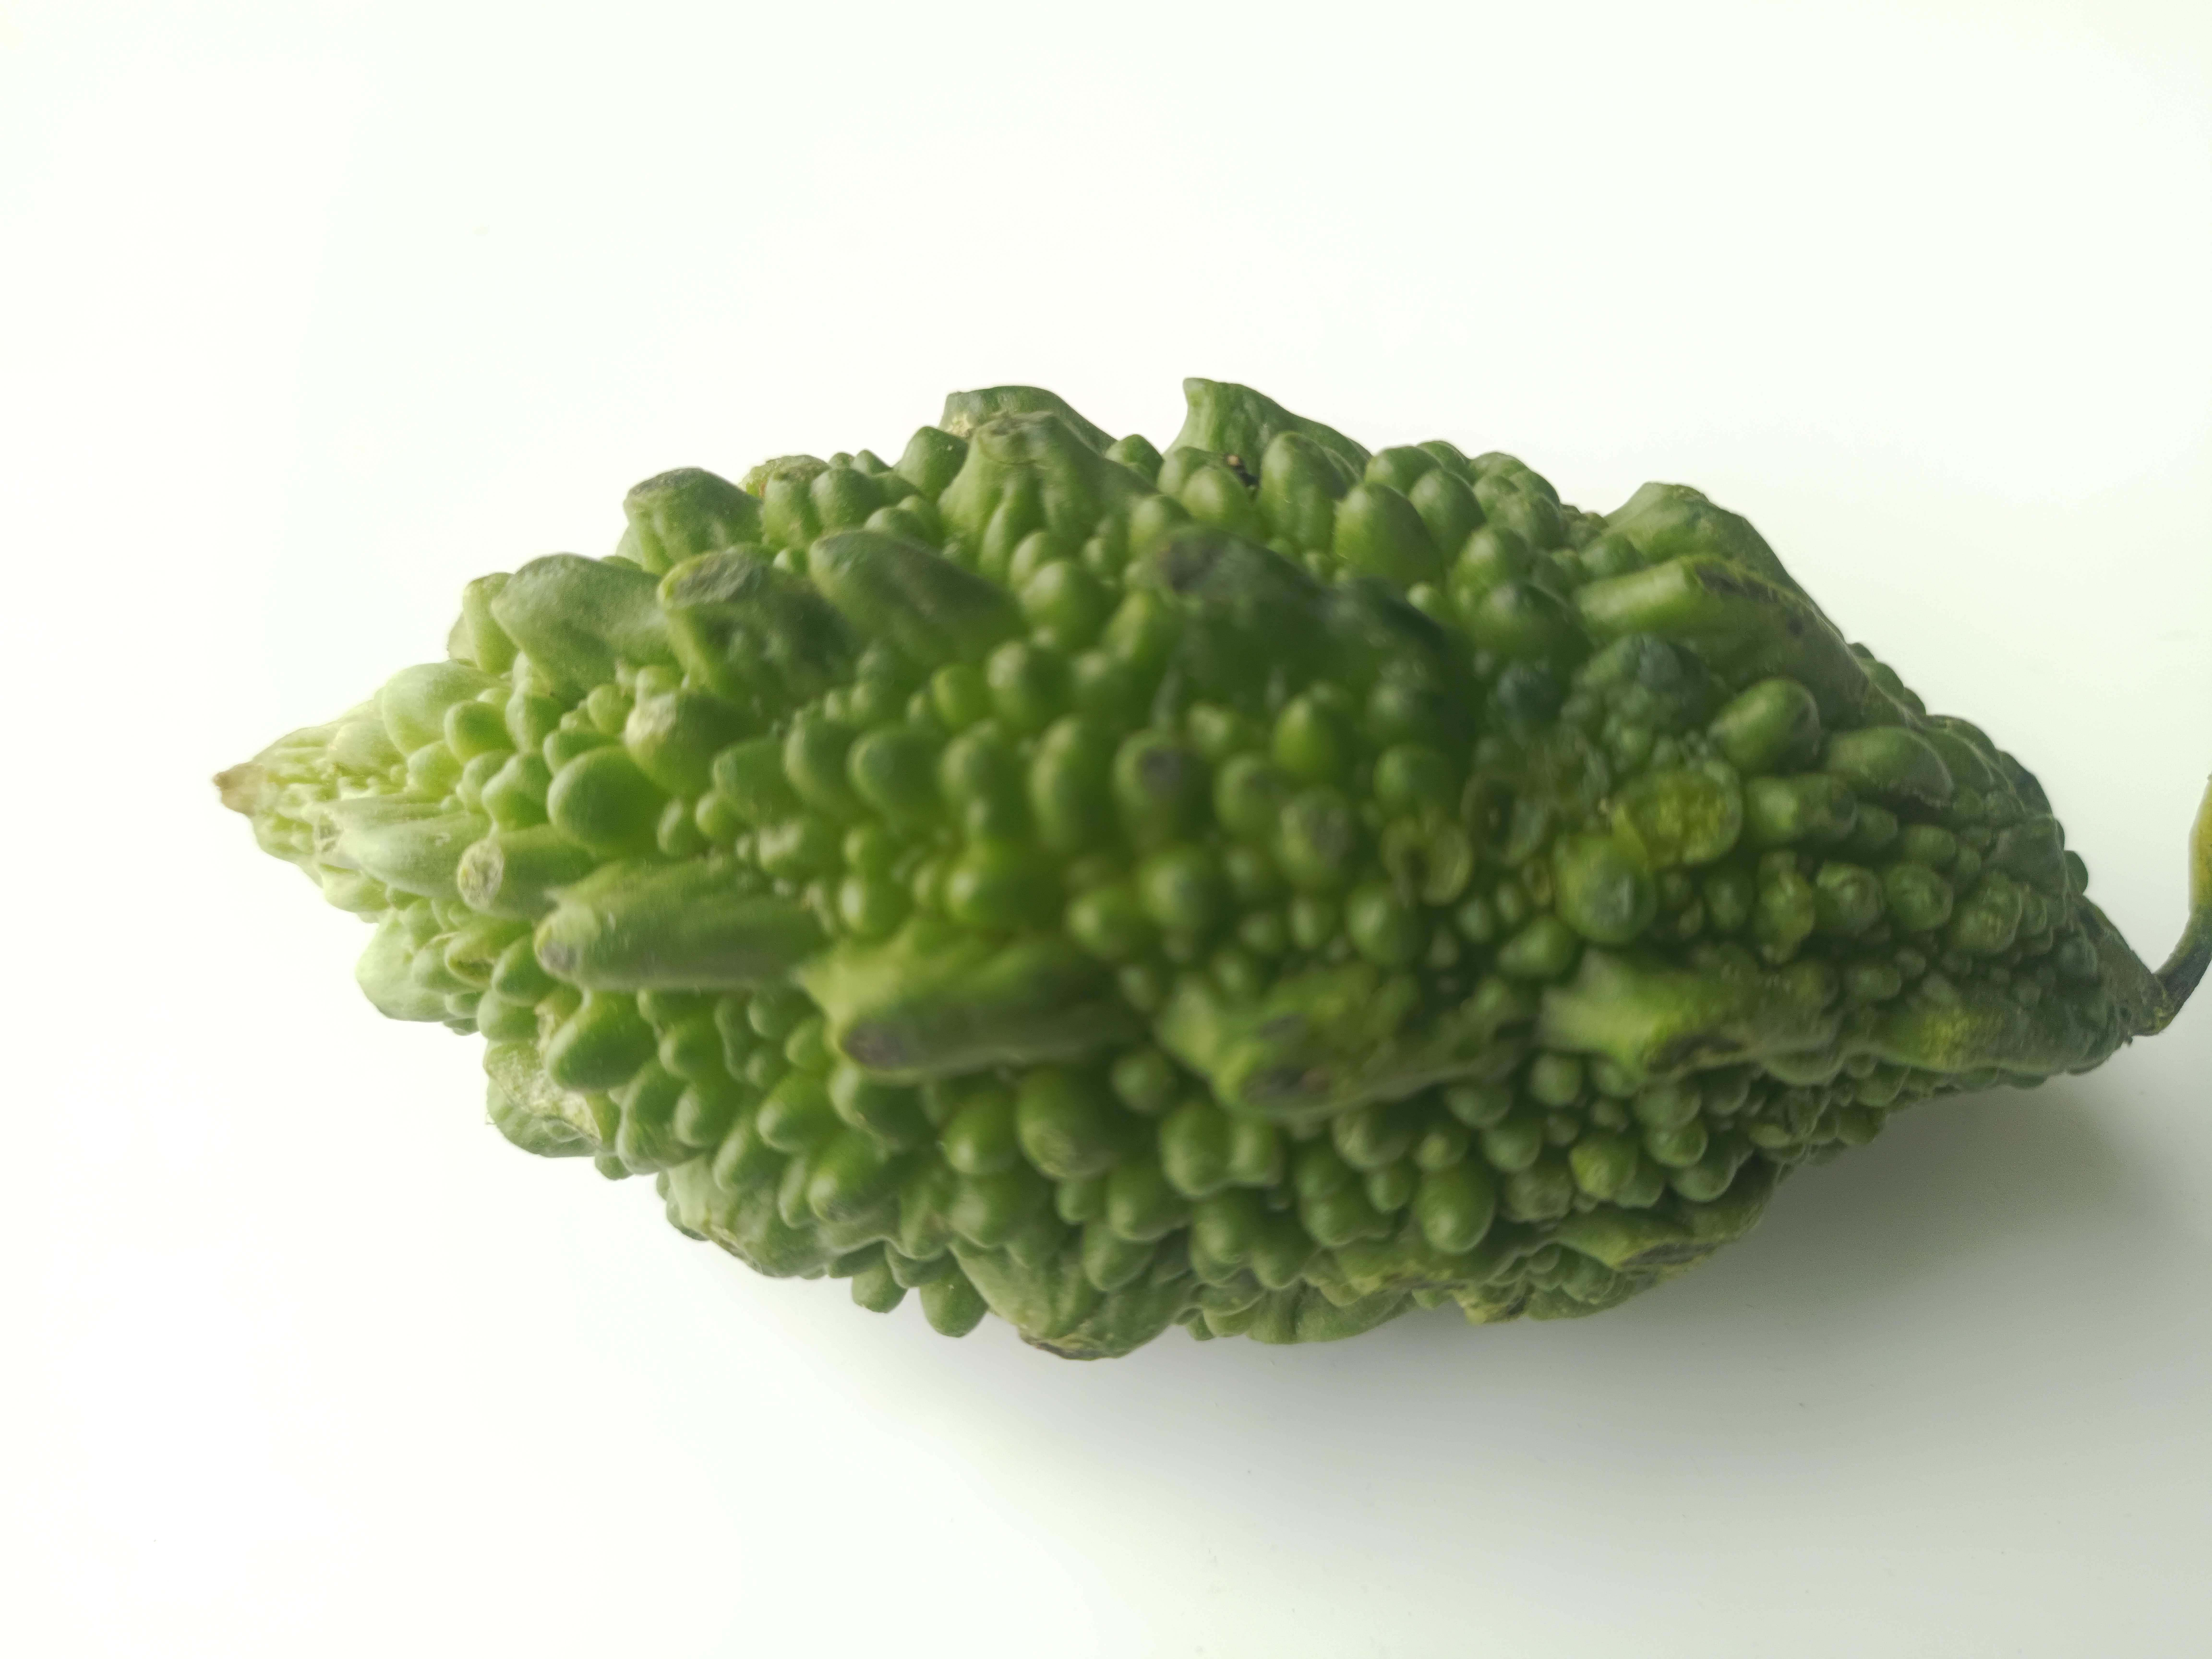
Label: Momordica charantia